Marie Osborne Yeats

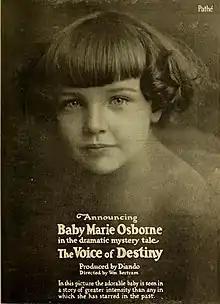
"The Voice of Destiny" (1918)

Osborne was born as Helen Alice Myres in Denver, Colorado, the daughter of Roy and Mary Myres. She soon became — under mysterious circumstances — the child of Leon and Edith Osborn, who called her Marie and added the "e" to the surname, apparently to obscure the adoption. Her foster parents, the Osbornes, introduced their daughter to silent films when they left Colorado to work at Balboa Studios in Long Beach, California. Osborne made her debut credited as Baby Osbourne in 1914's short drama film "Kidnapped in New York".